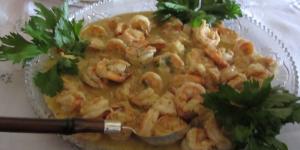
langostinos en crema de coco